Carya glabra

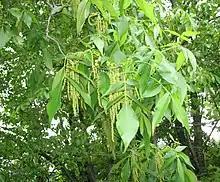
Tree with catkins and galls made by "Phylloxera perniciosa"

Carya glabra, the pignut hickory, is a common, but not abundant species of hickory in the oak-hickory forest association in the Eastern United States and Canada. Other common names are pignut, sweet pignut, coast pignut hickory, smoothbark hickory, swamp hickory, and broom hickory. The pear-shaped nut ripens in September and October, has a sweet maple like smell, and is an important part of the diet of many wild animals. The wood is used for a variety of products, including fuel for home heating. It has pinnately compound leaves that turn a golden yellow in the fall.